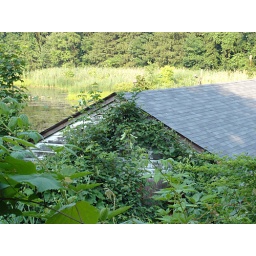
This overgrown building must be underwater at ground level, or at least buried in thick mud. 6-25-2005 ramble